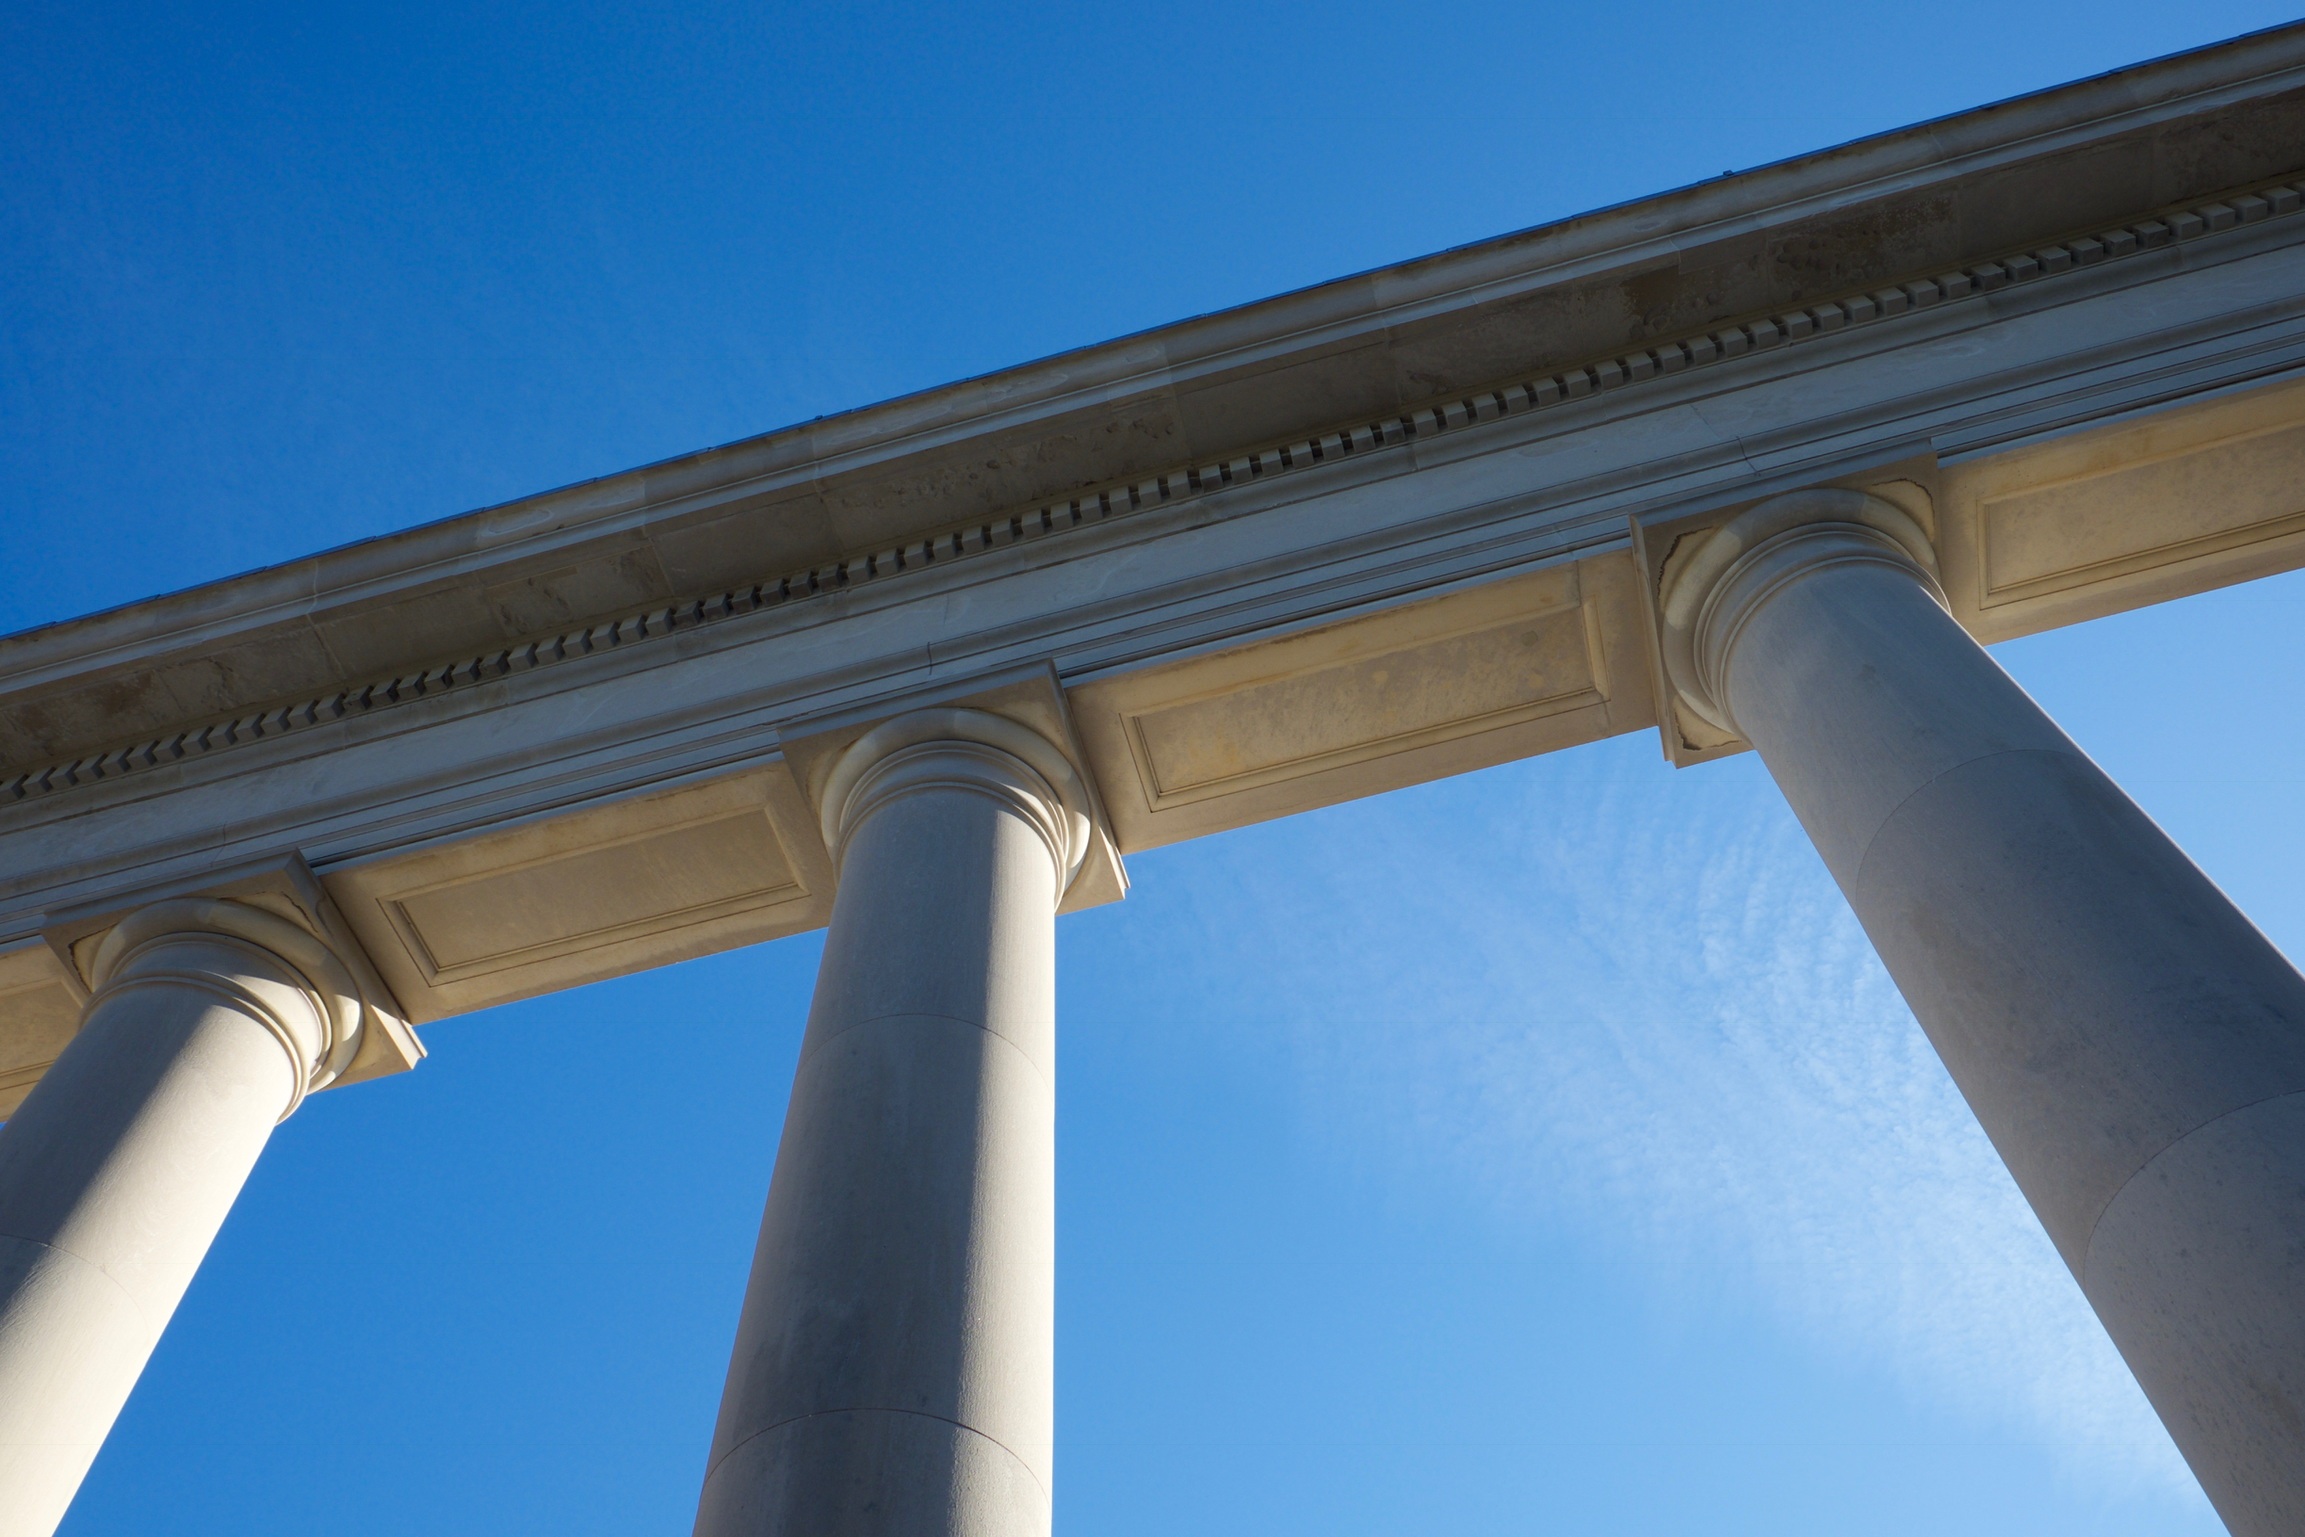
architecture, structure, roof, beam, arch, line, column, blue, daylighting